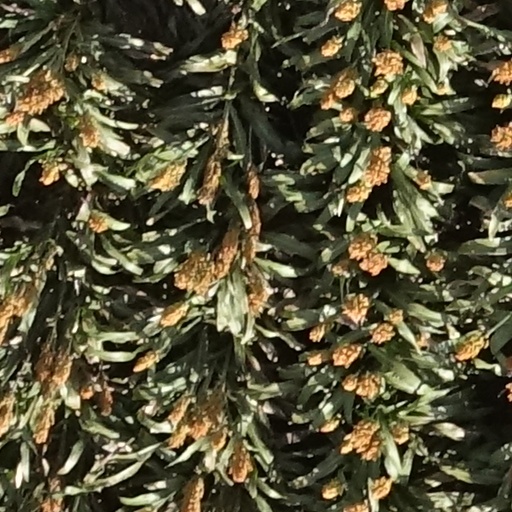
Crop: sorghum